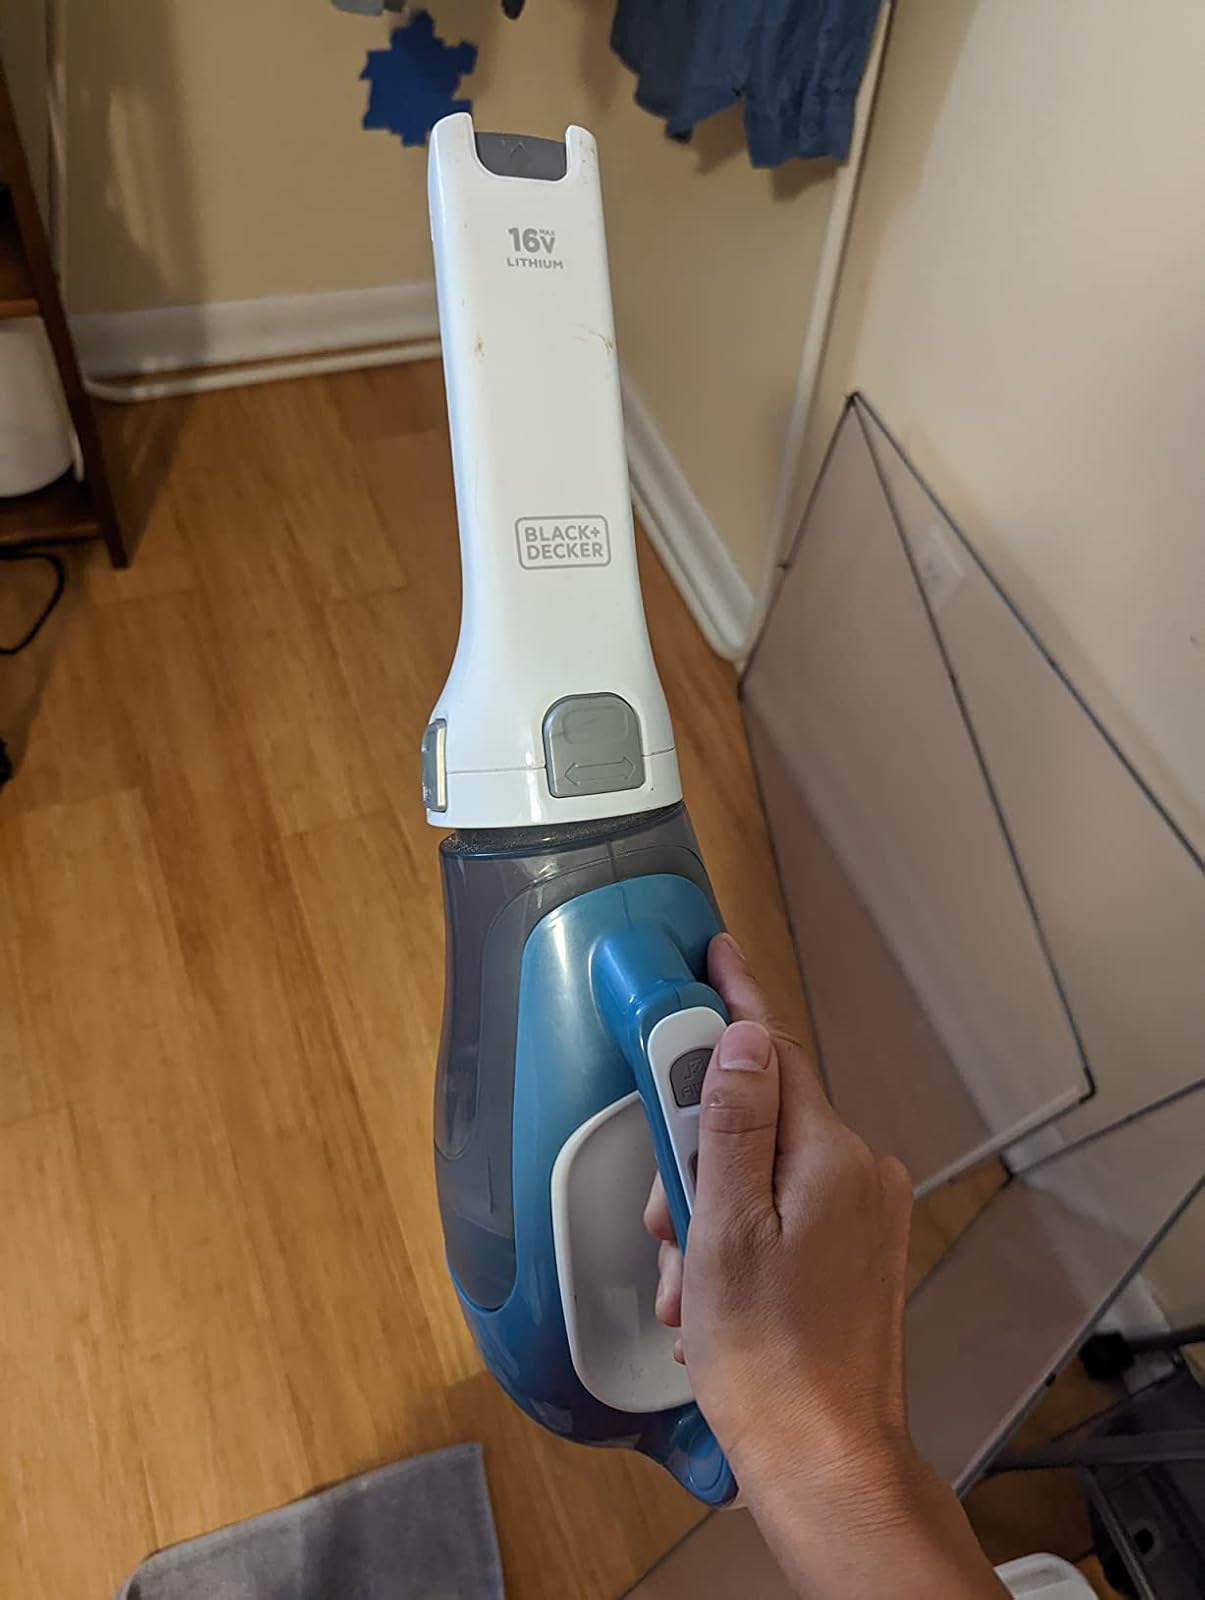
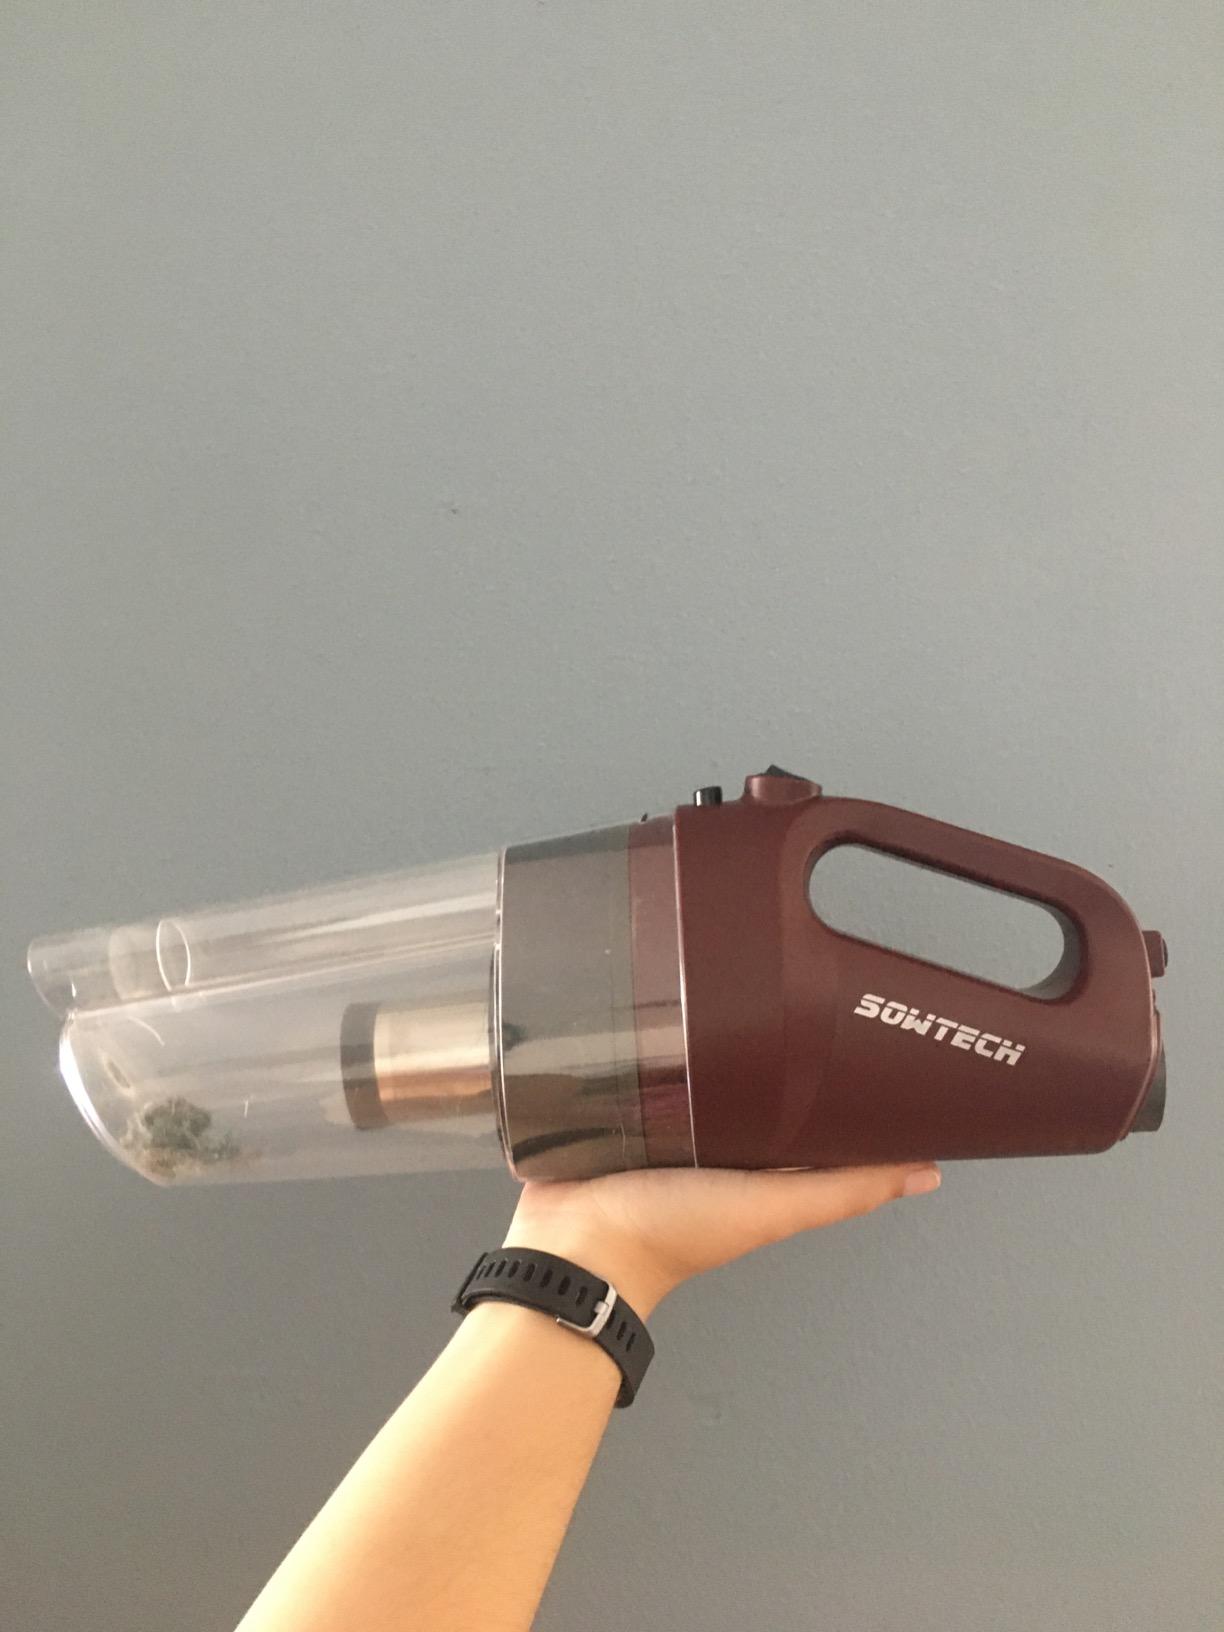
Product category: items_vacuum
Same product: no